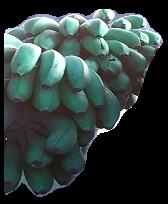
Variety: rasbale
Grade: grade2